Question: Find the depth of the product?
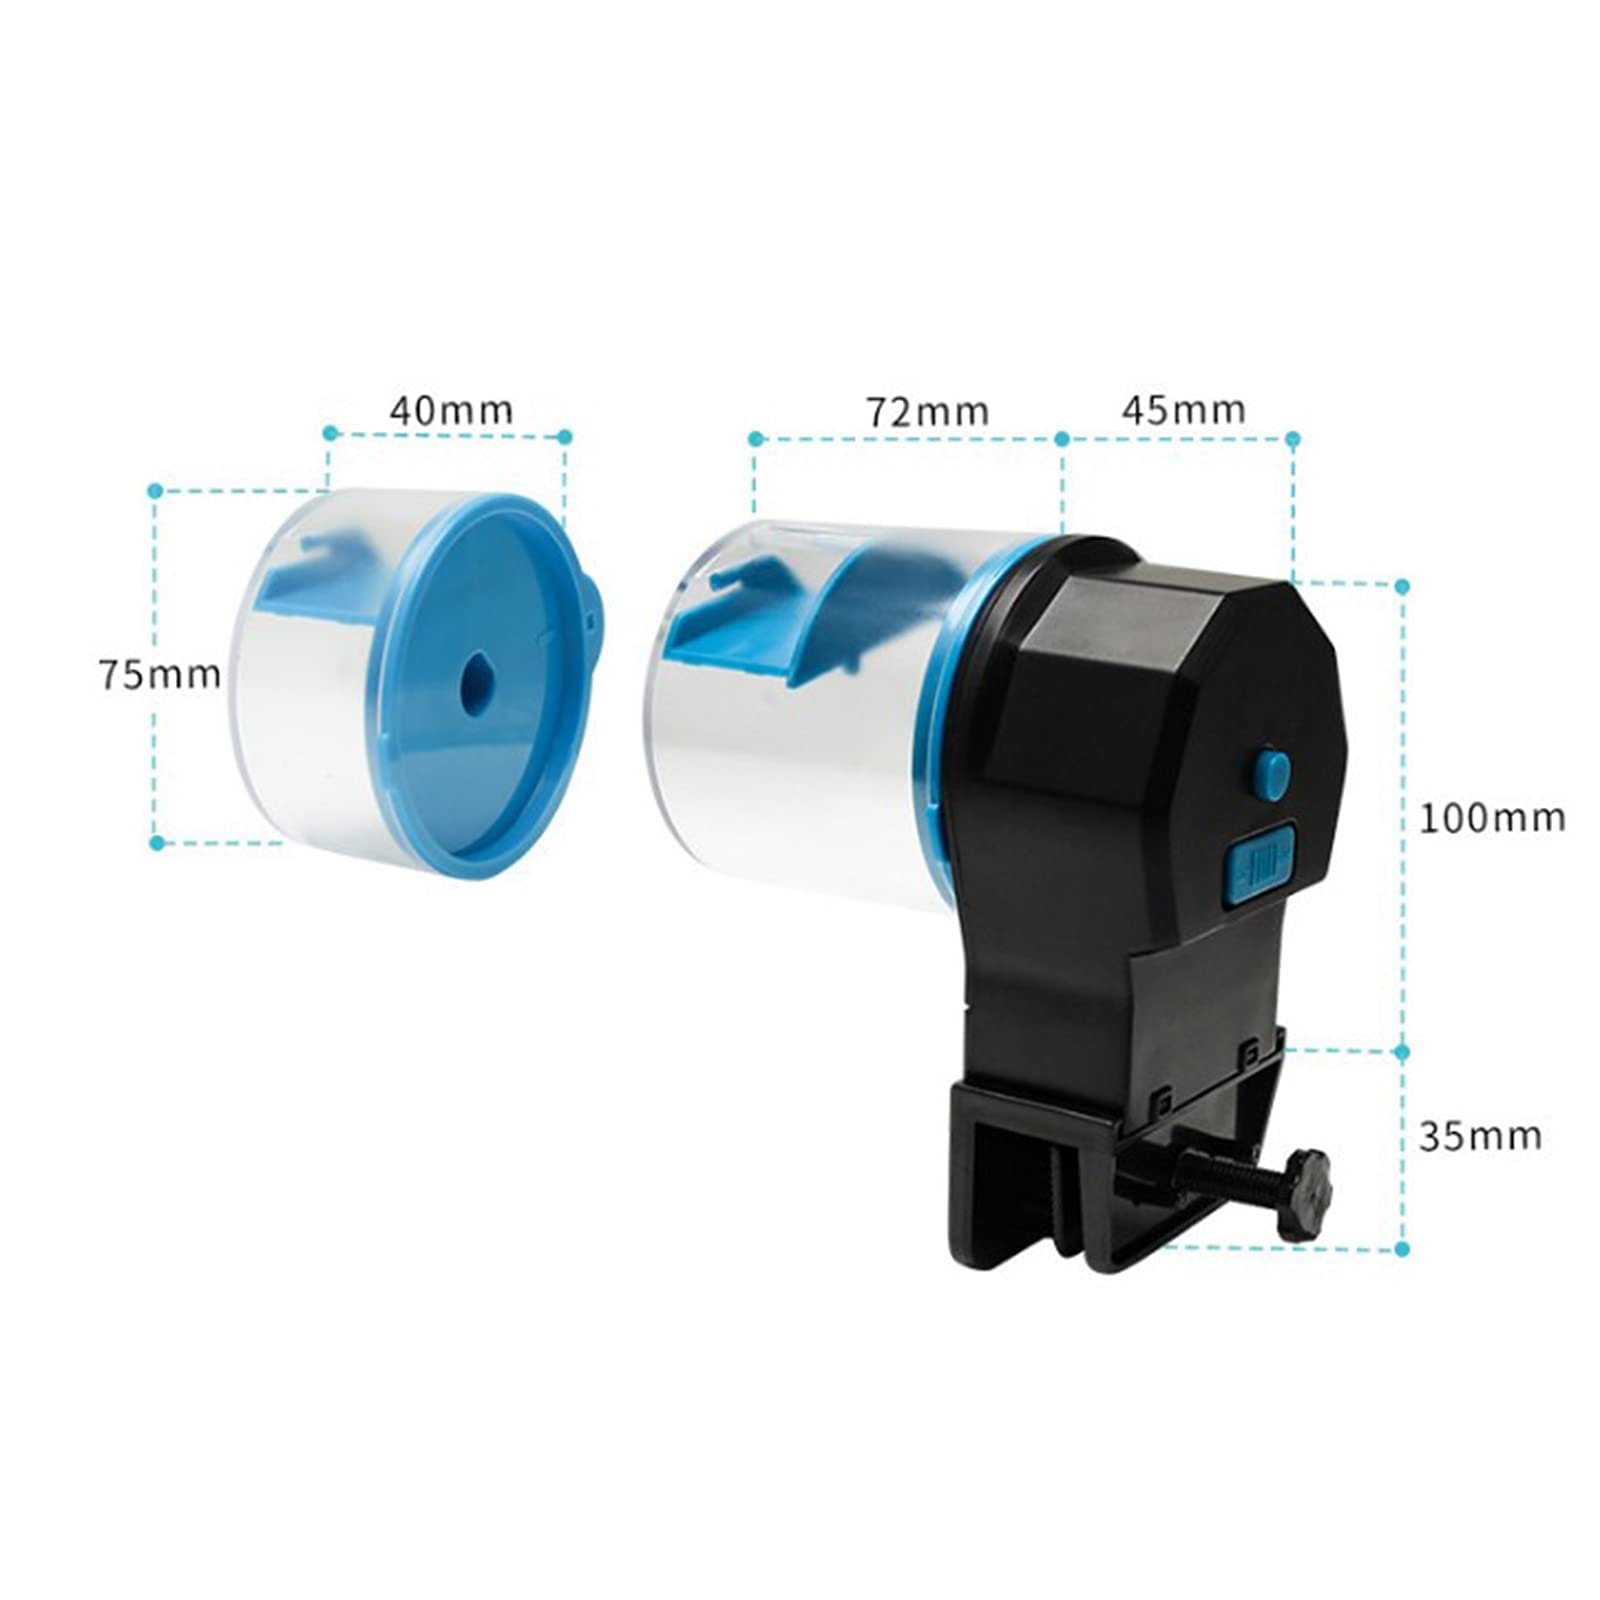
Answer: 100.0 millimetre